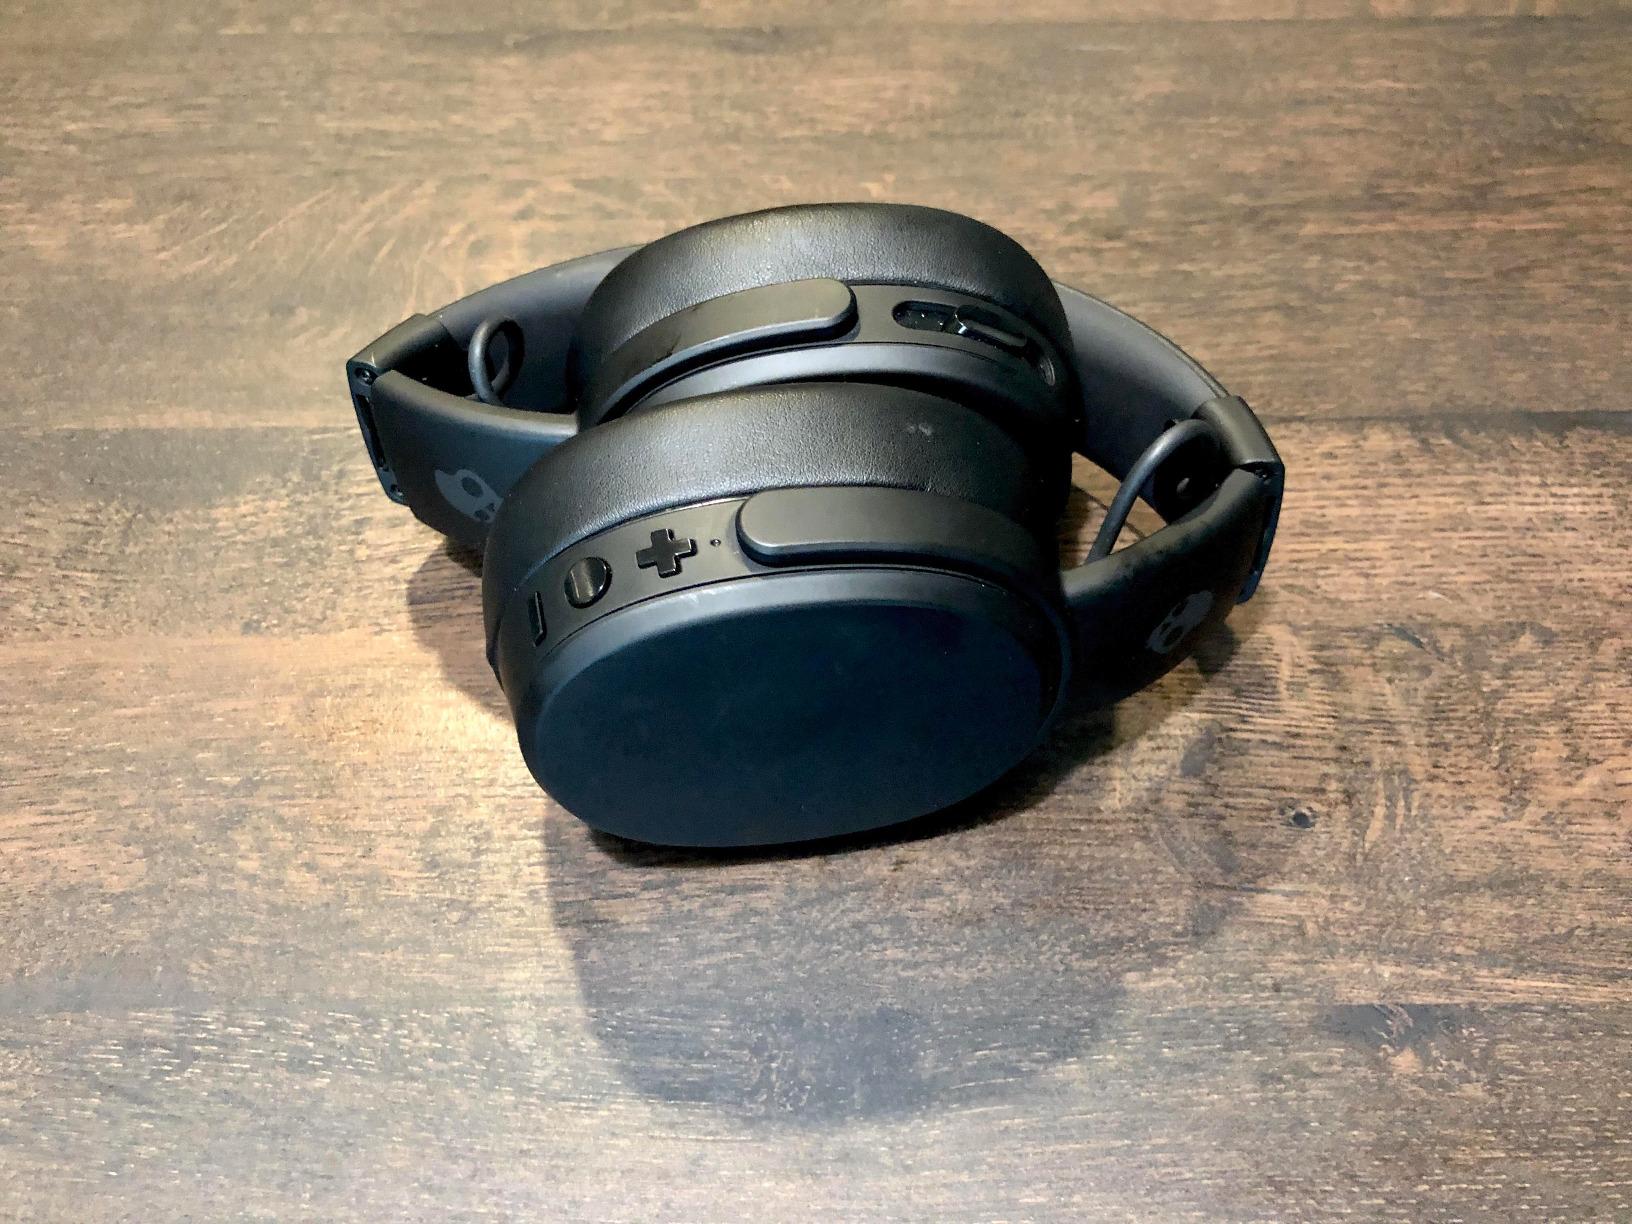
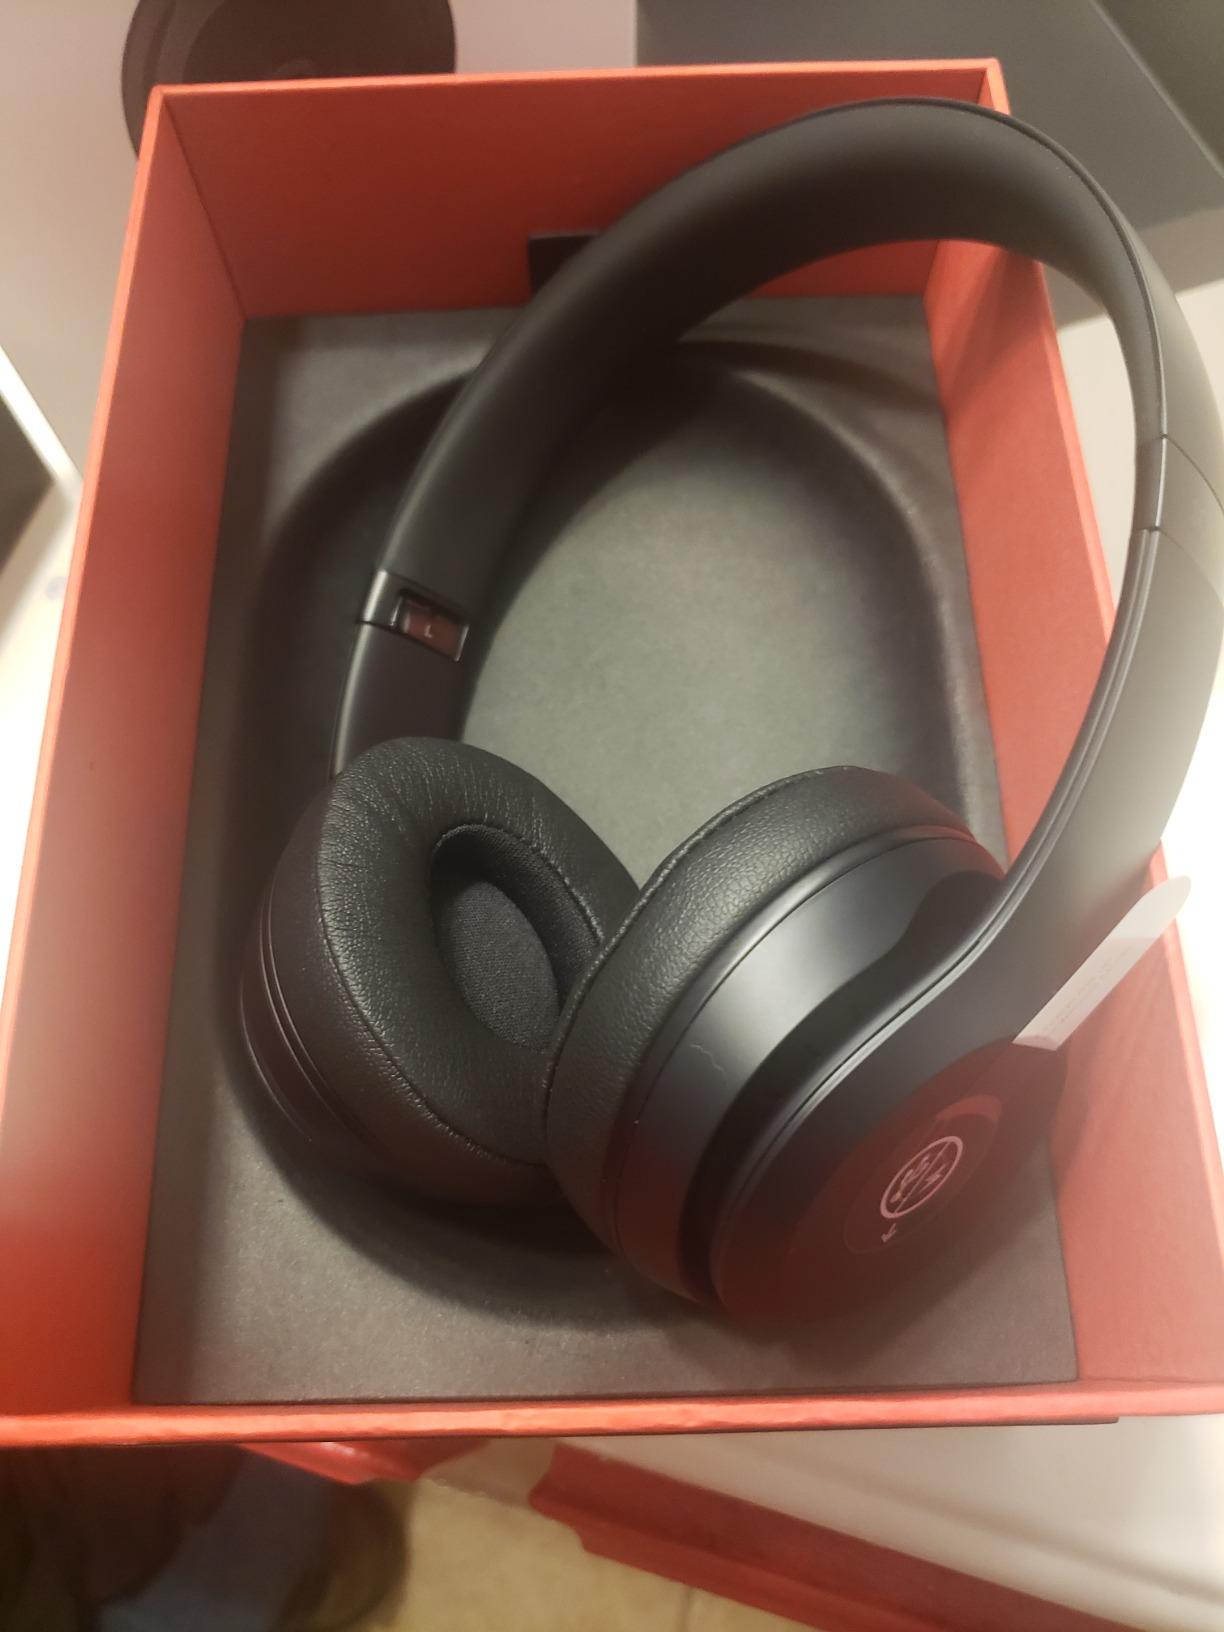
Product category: headphones
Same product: no